St. Marys Bay, Nova Scotia

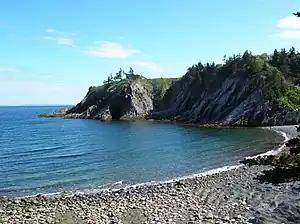
St. Marys Bay as seen from Smuggler's Cove Provincial Park, Digby County, Nova Scotia

St. Marys Bay (French: Baie Sainte-Marie, Miꞌkmaq: Wagweiik) south western Nova Scotia, Canada, is surrounded by the modern municipal districts of Clare Municipal District and Digby.